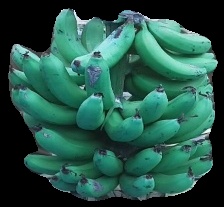
Variety: pachbale
Grade: grade3